Terazije

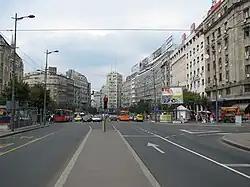
Terazije square

Despite the fact that many Belgraders consider the Republic Square or Kalemegdan to be the city's centerpiece areas, Terazije is Belgrade's designated center. When street numbers are assigned to the streets of Belgrade, numeration begins from the part of the street closest to Terazije.